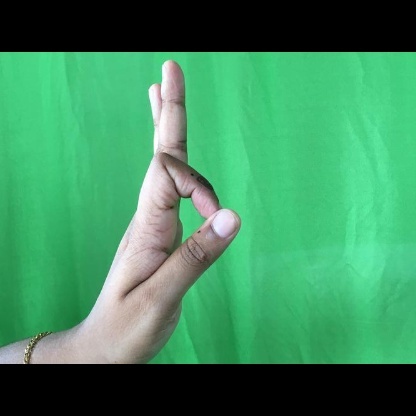
Mudra: Aralam